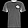
Label: T - shirt / top